Andalusia

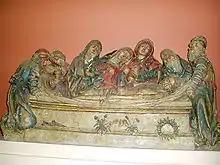
"Crying Over the Dead Christ", , Museum of Fine Arts of Seville.

Andalusia has been the birthplace of many great artists: the classic painters Velázquez, Murillo, and Juan de Valdés Leal; the sculptors Juan Martínez Montañés, Alonso Cano and Pedro de Mena; and such modern painters as Daniel Vázquez Díaz and Pablo Picasso.